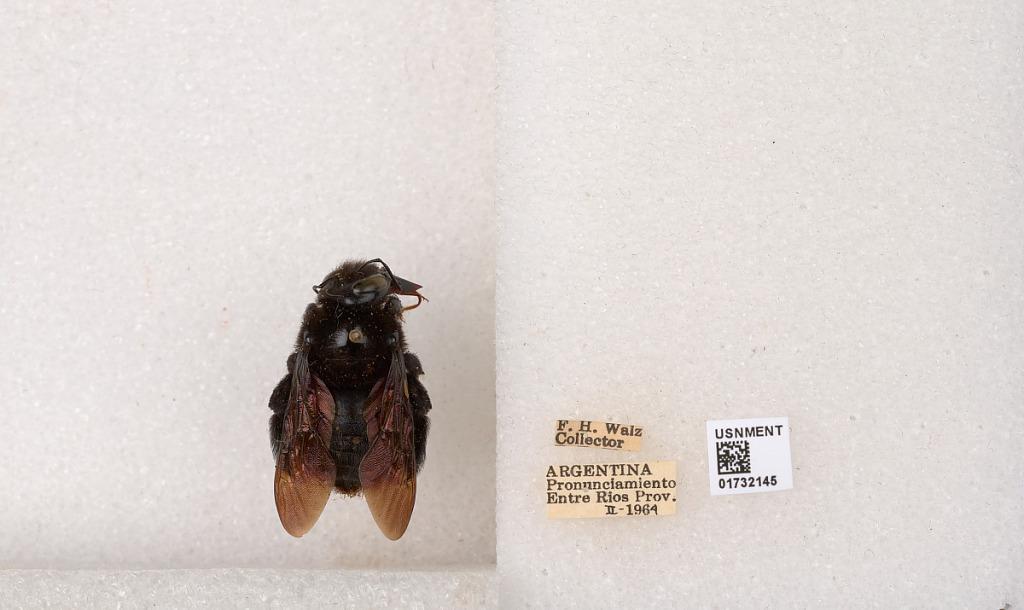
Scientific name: Xylocopa (Neoxylocopa) augusti Lepeletier
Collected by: F. Walz
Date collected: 1964-2-1
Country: Argentina
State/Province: Entre Rios
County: Departamento de Uruguay
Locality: Pronunciamiento
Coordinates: -32.3452, -58.4404